W. Claude Jones

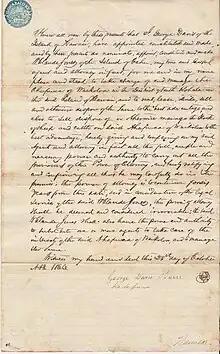
Davis Power of Attorney1

Jones arrived in Honolulu on February 24, 1866, on the American Bark D. C. Murray. On March 6, a mere 11 days after arriving, he swore fealty to the Kingdom of Hawaii and was made a naturalized citizen of the island nation. Six days later, on March 12, he was admitted to the Bar of Hawaii and licensed to practice law. Mark Twain wrote, in his June 22, 1866, letter from Hawai'i, that "Judge Jones" informed him that "he has already more law practice on his hands than he can well attend to." In February 1868, Jones won election to the Legislature of the Kingdom of Hawaii and represented the South Kona district in the House of Representatives. There is no evidence however that Jones had lived in the district at the time of his election. On April 27, 1868, nine days after the legislature convened for its first session, Jones resigned his seat. He resigned because of objections raised by Noble C. R. Bishop, husband of Princess Pau'ahi, as to his right to sit as a representative from South Kona because Jones had not been domiciled in the district prior to his election for the legally required period of three years.